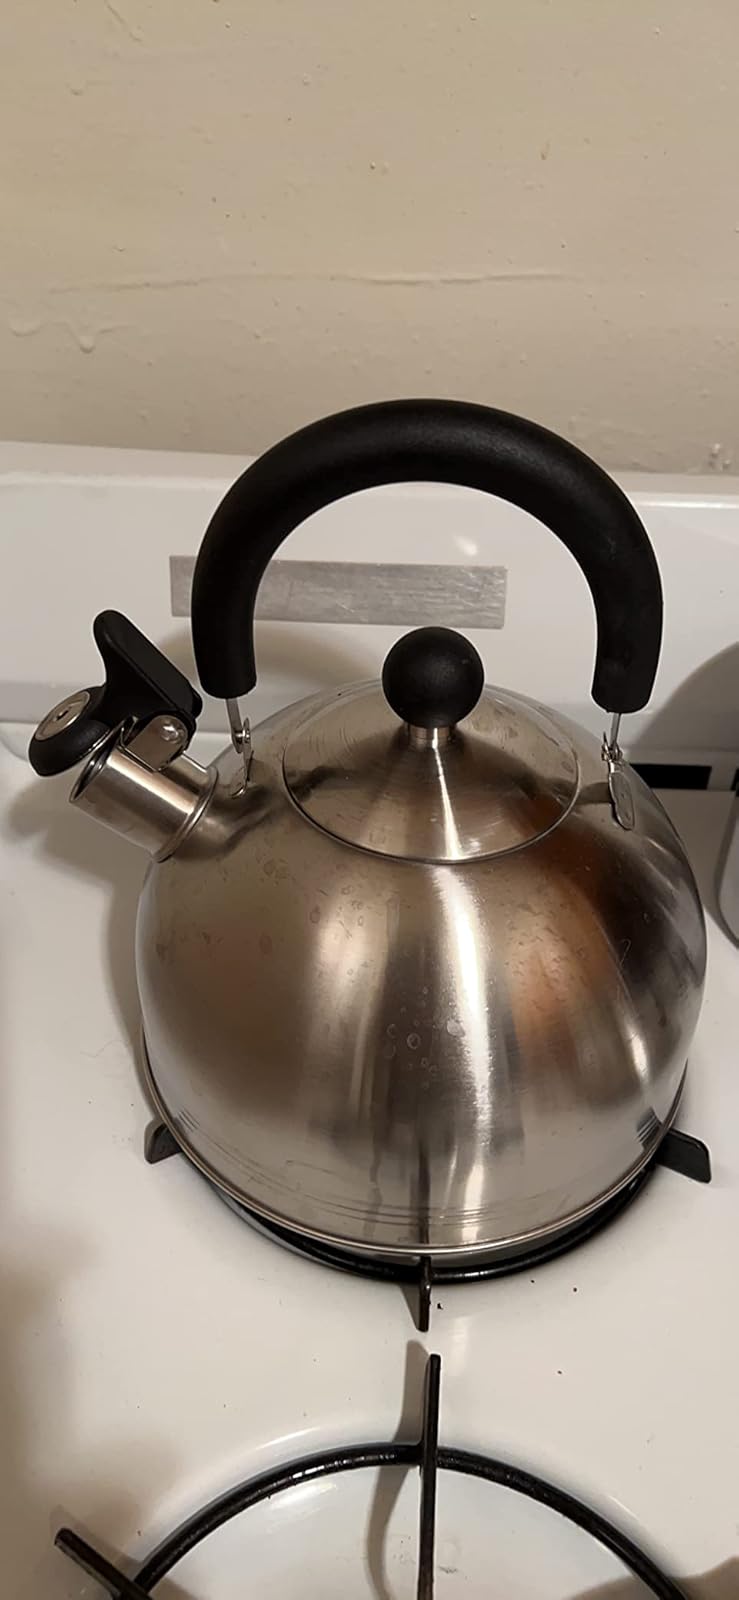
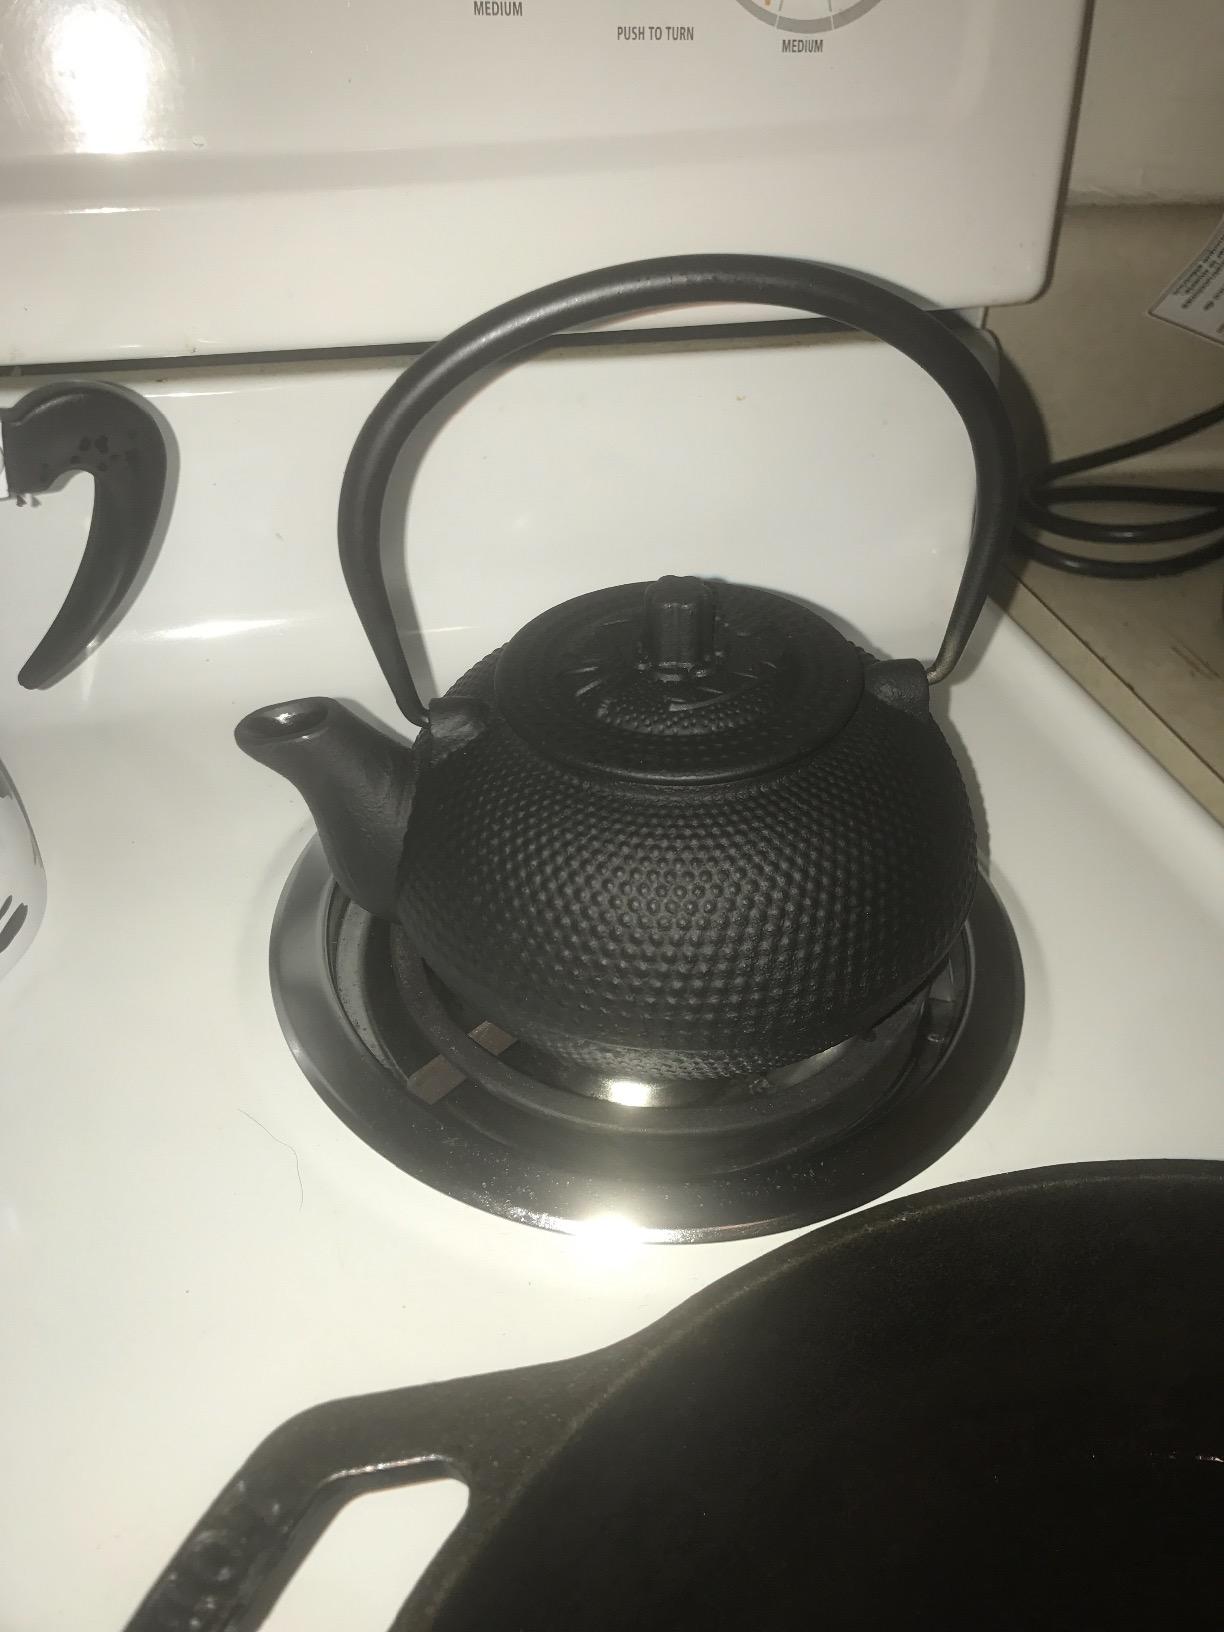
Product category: items_kettle
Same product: no